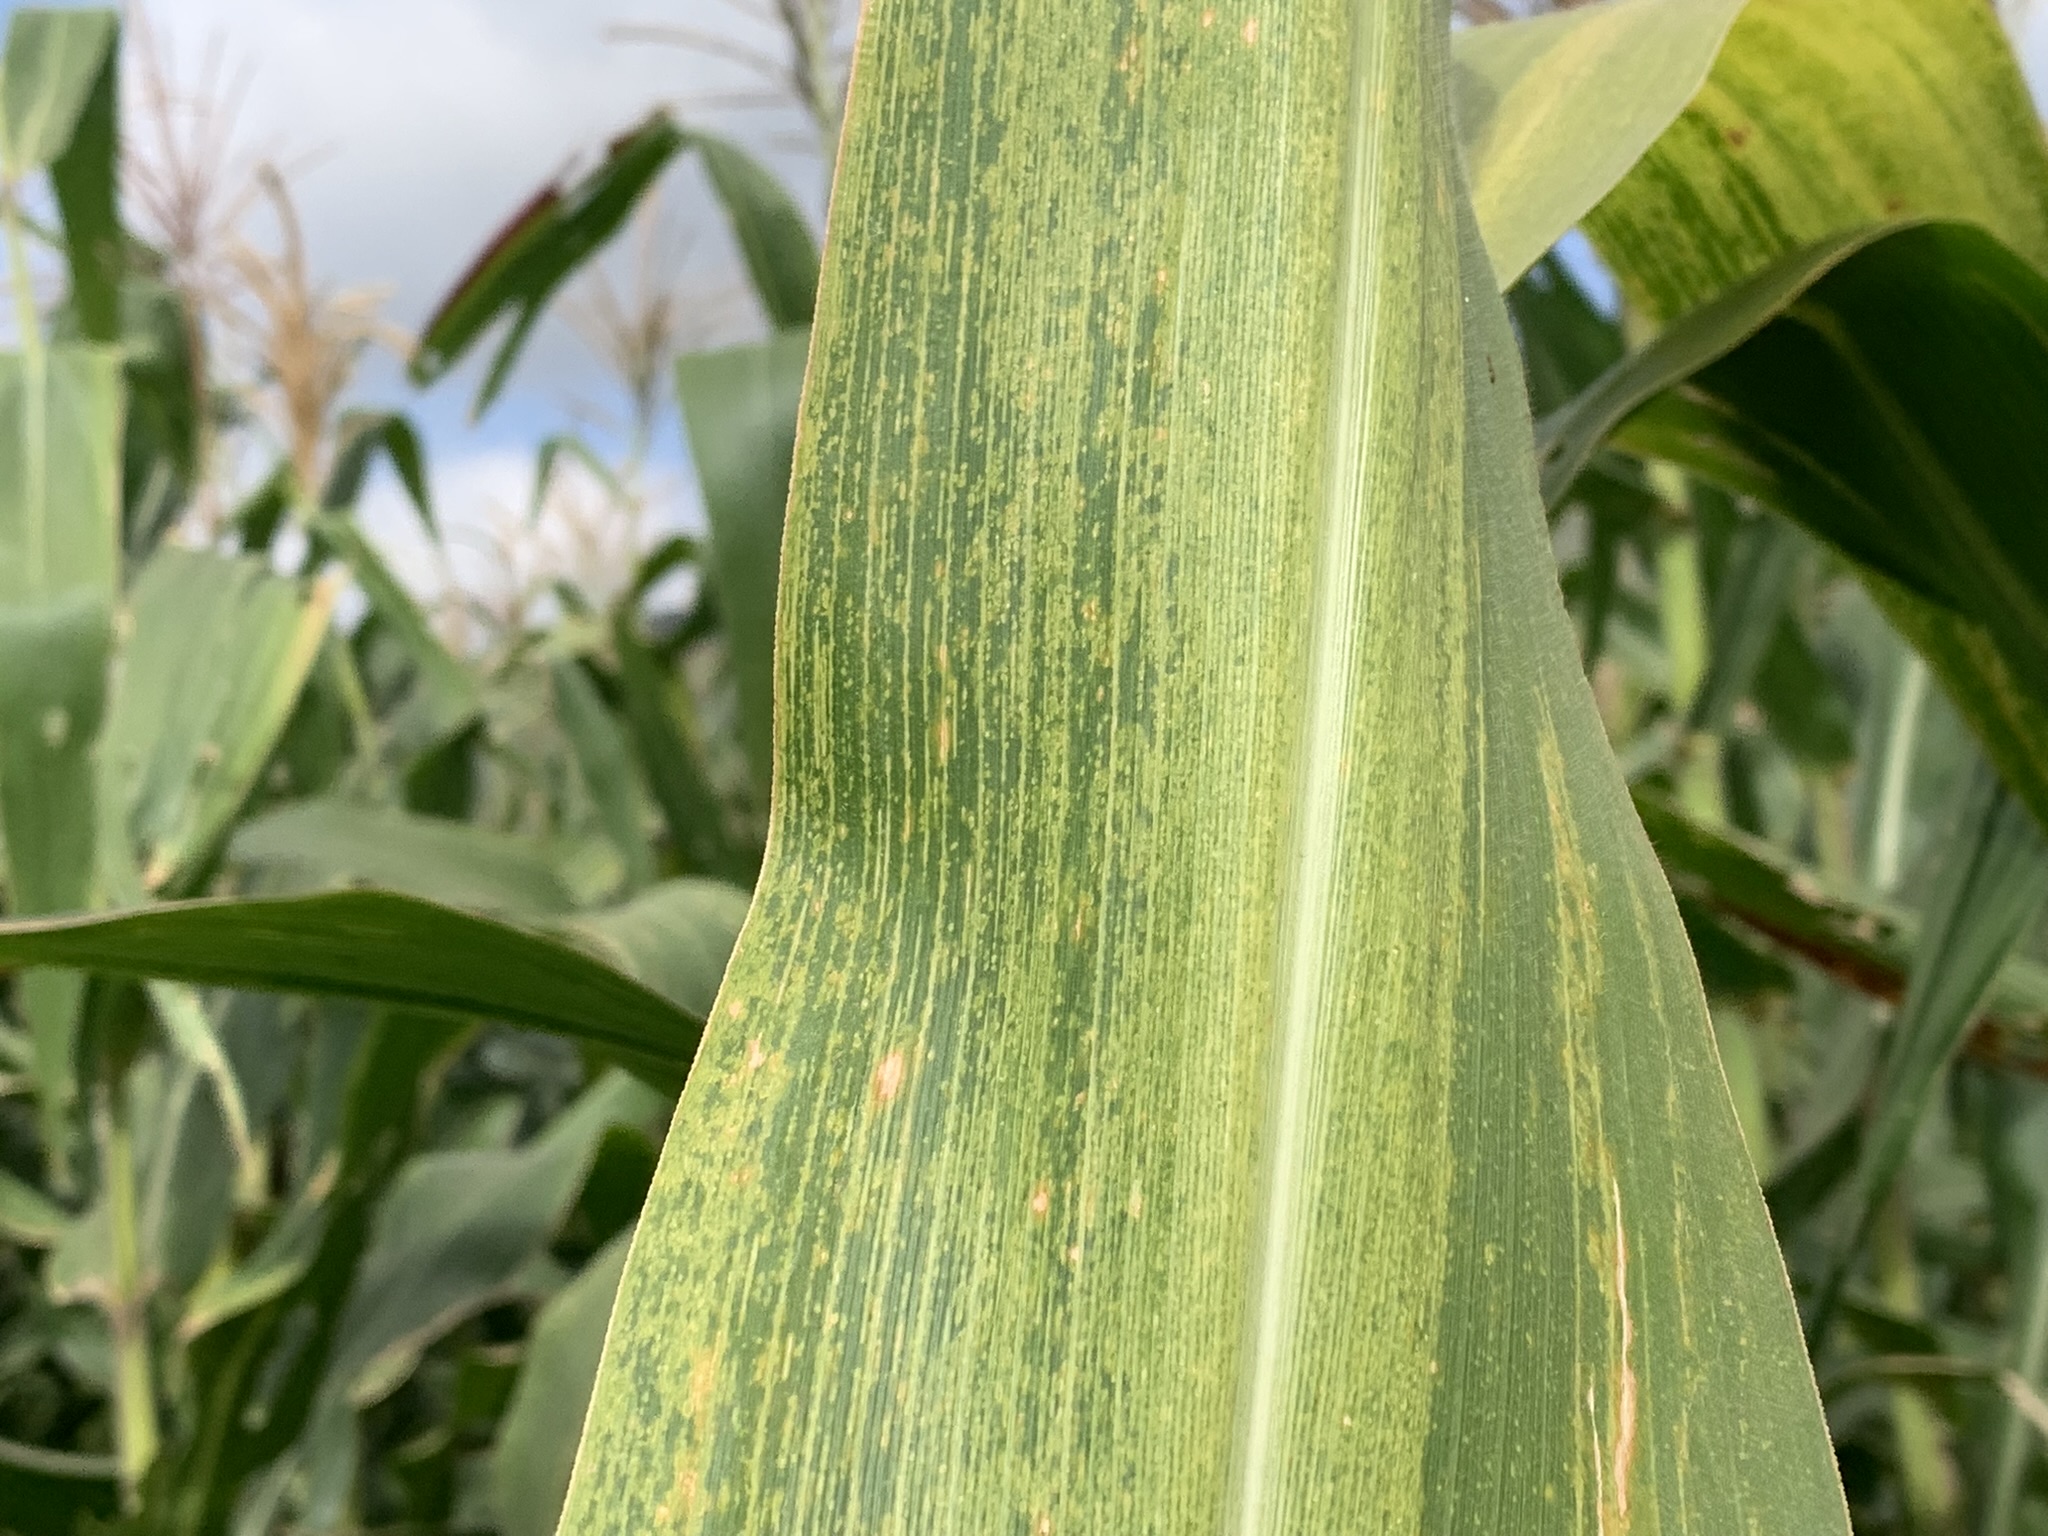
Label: MSV